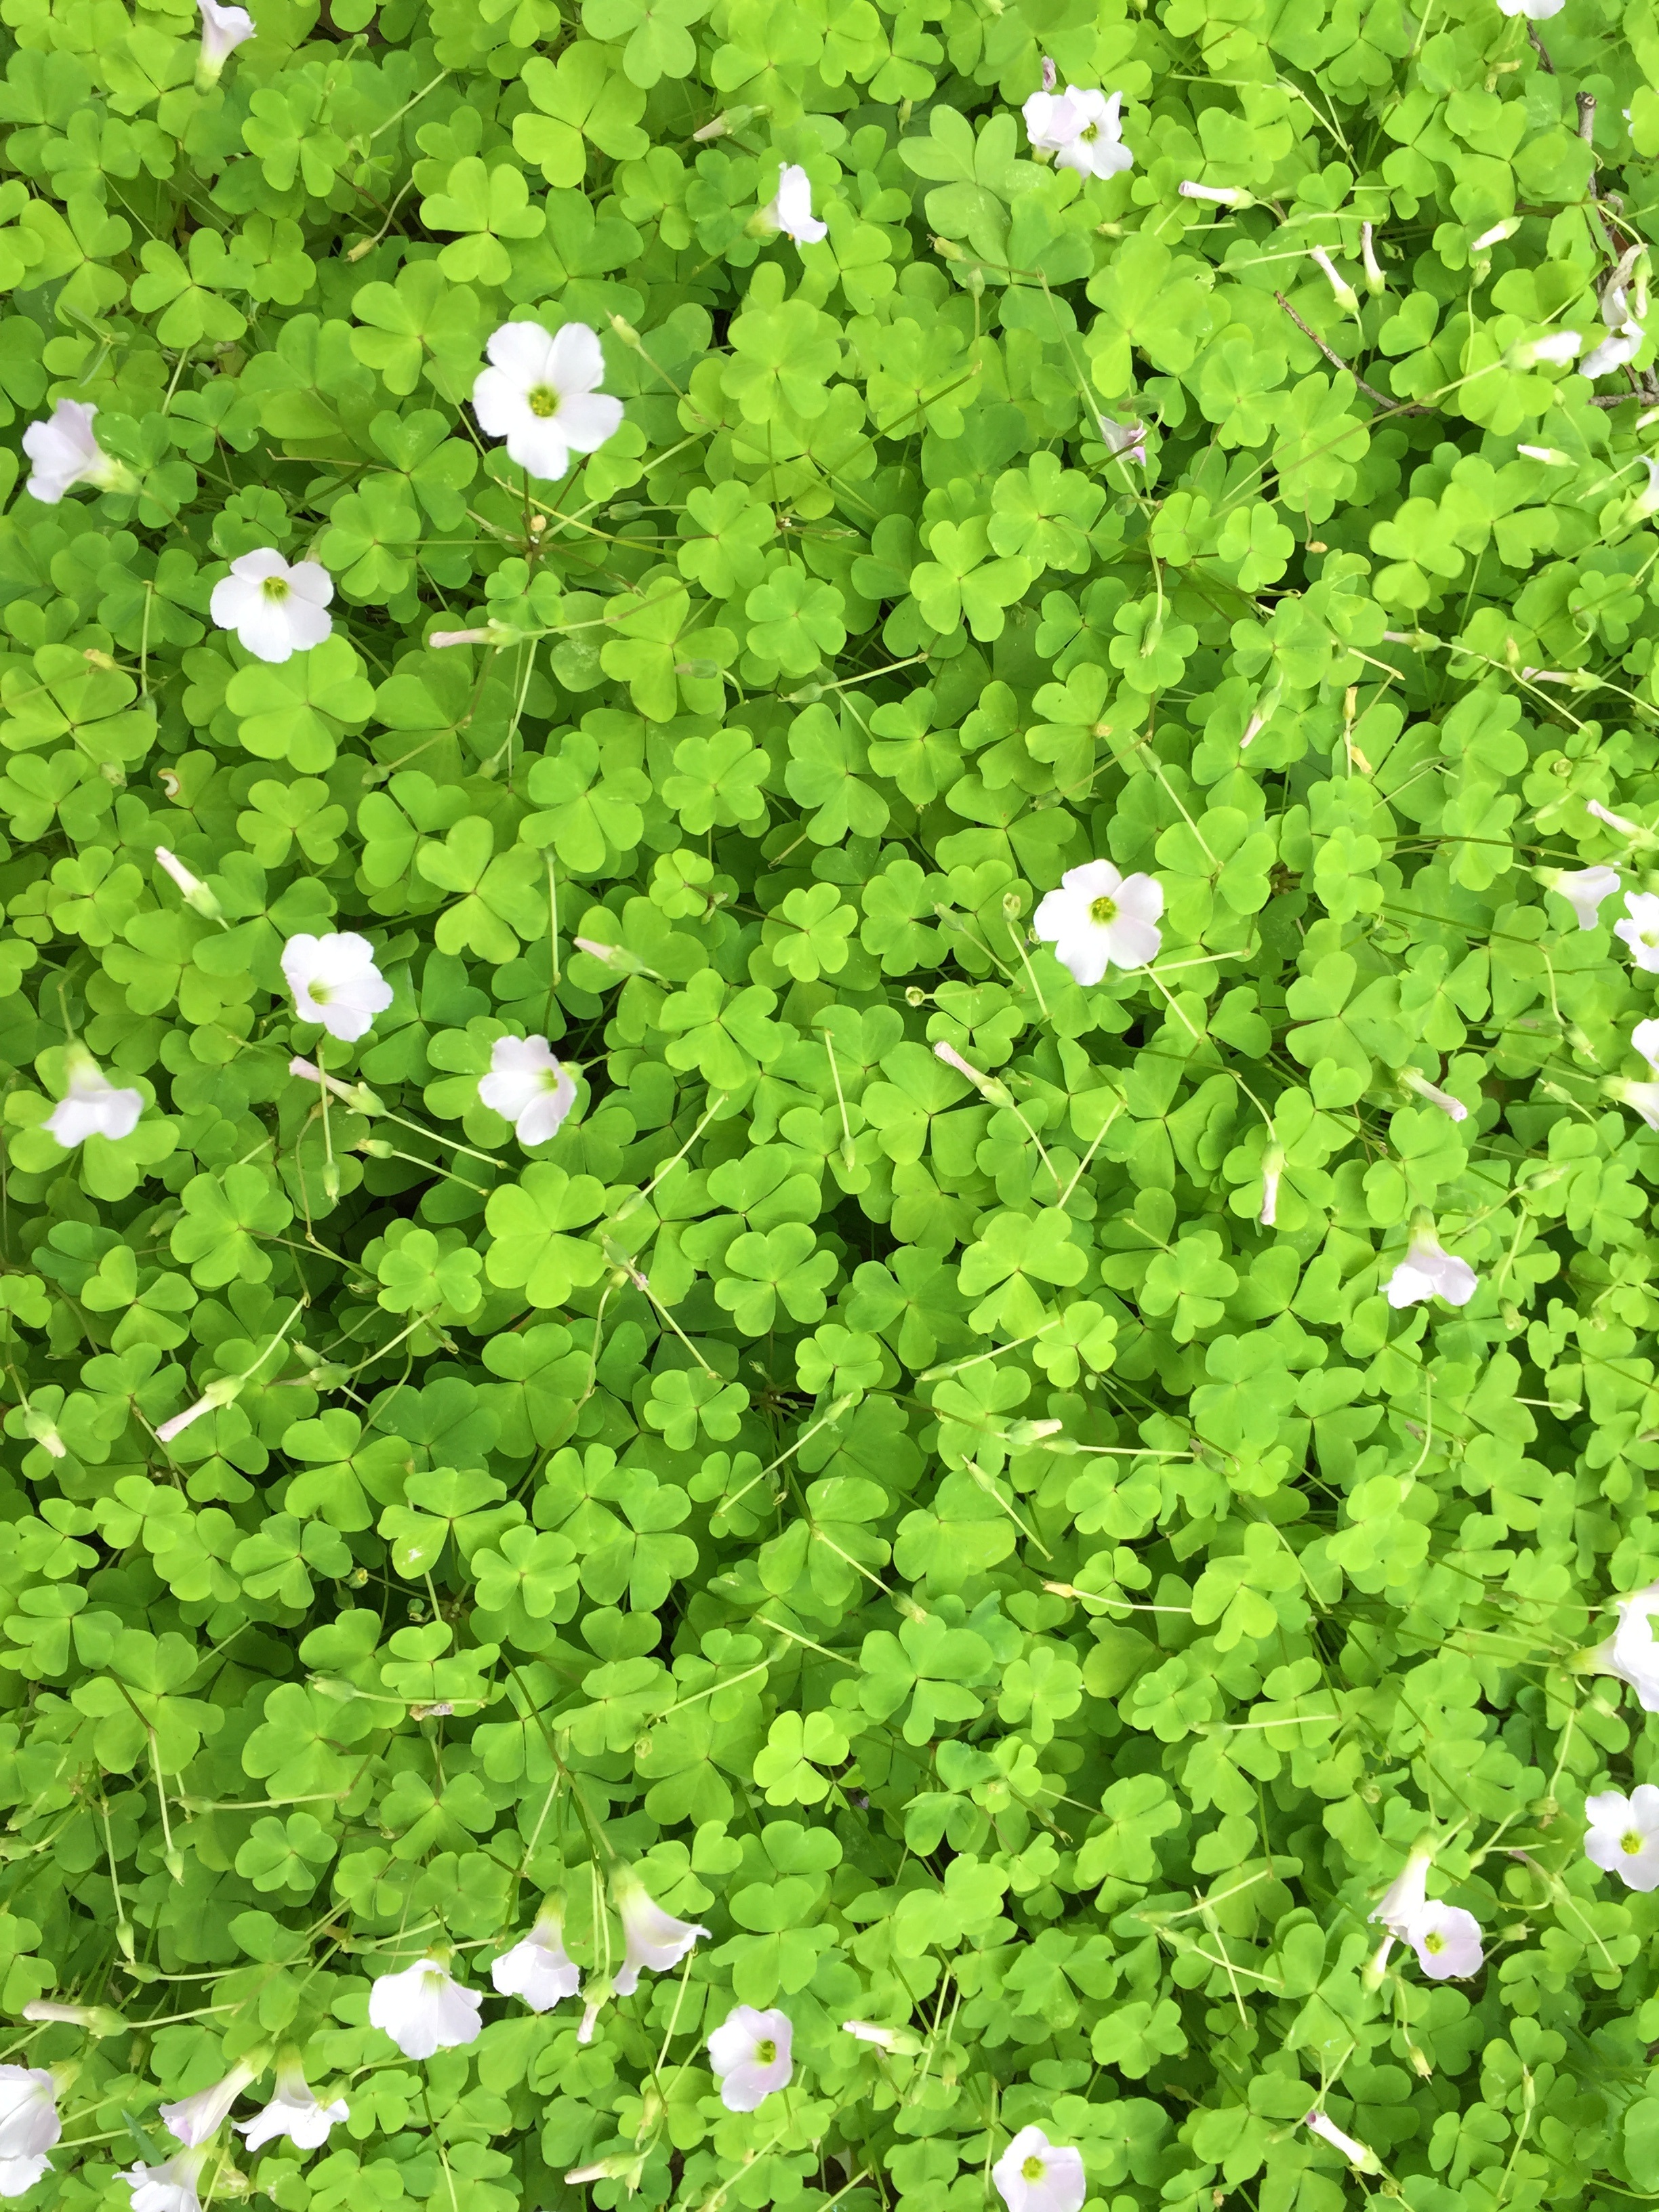
plant, lawn, flower, green, herb, clover, flowers, australia, groundcover, flowering plant, perth, annual plant, land plant, sweetscented bedstraw